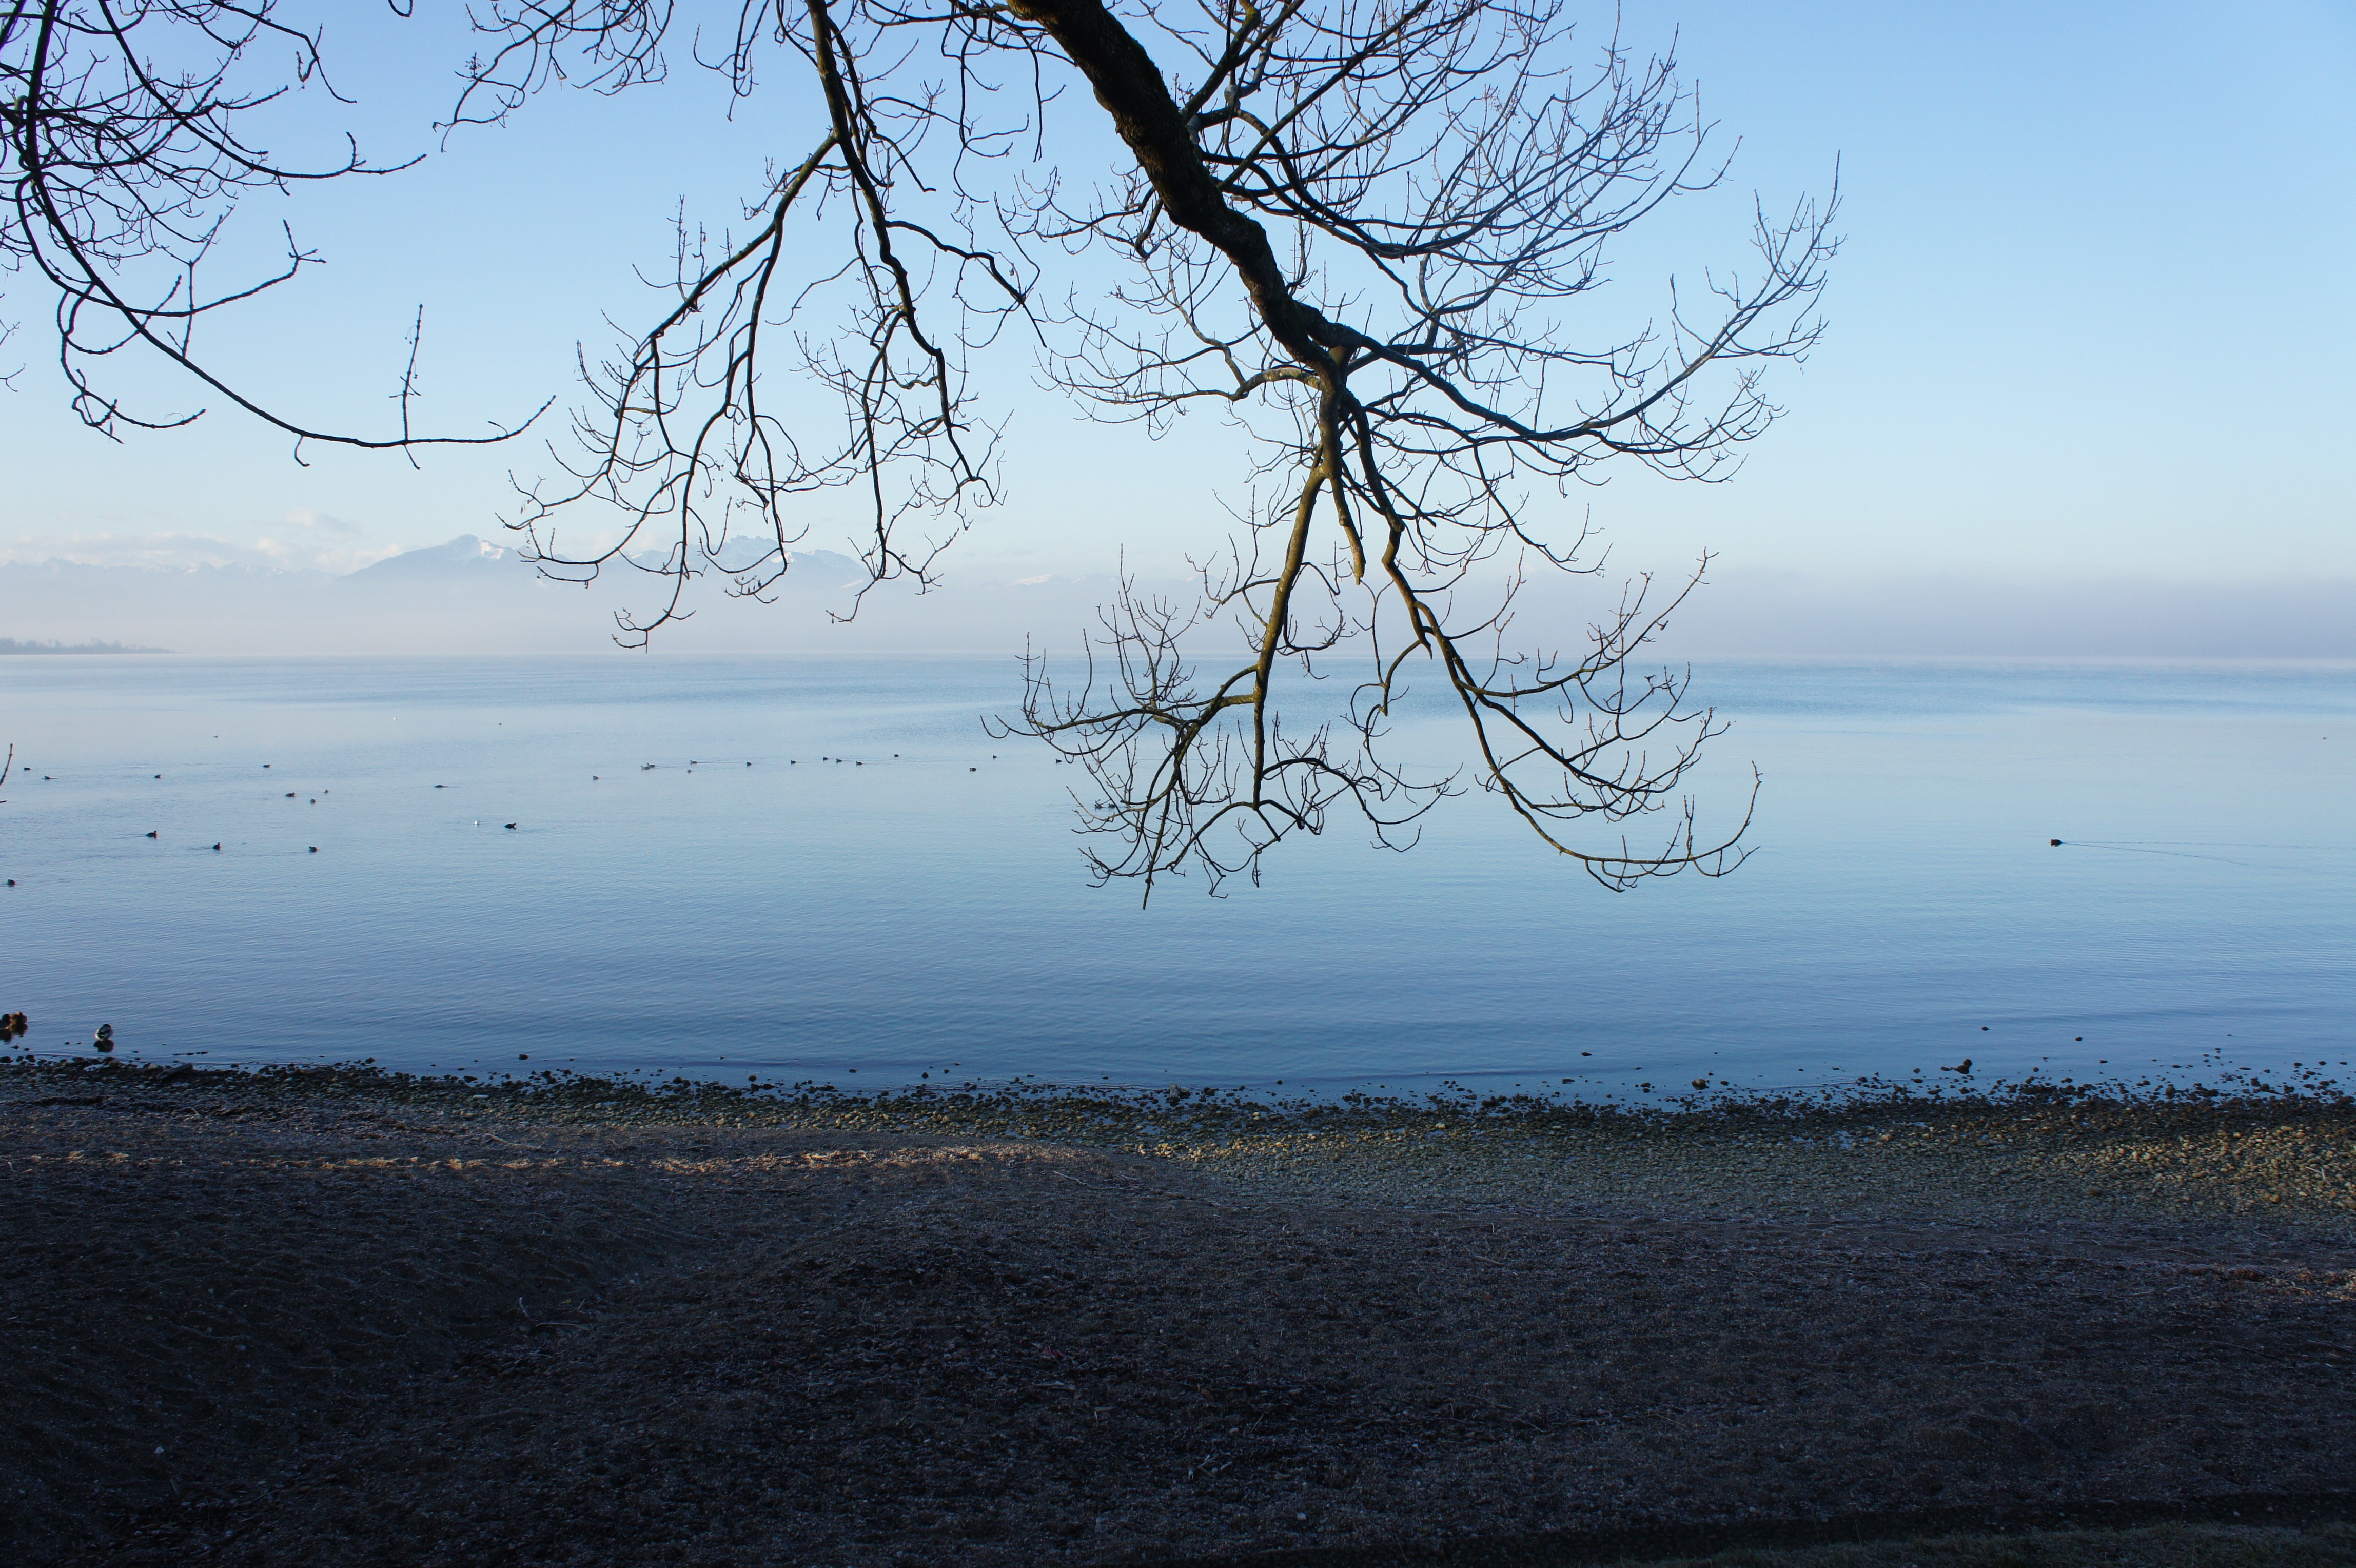
landscape, sea, coast, tree, water, nature, horizon, marsh, branch, cold, winter, cloud, sky, sunrise, mist, morning, shore, lake, dawn, dusk, evening, reflection, body of water, wetland, bavaria, quiet, habitat, mood, loch, individually, chiemsee, natural environment, atmospheric phenomenon, woody plant